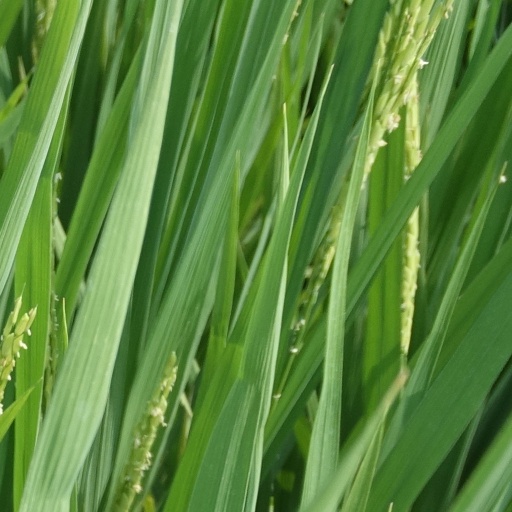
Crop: rice